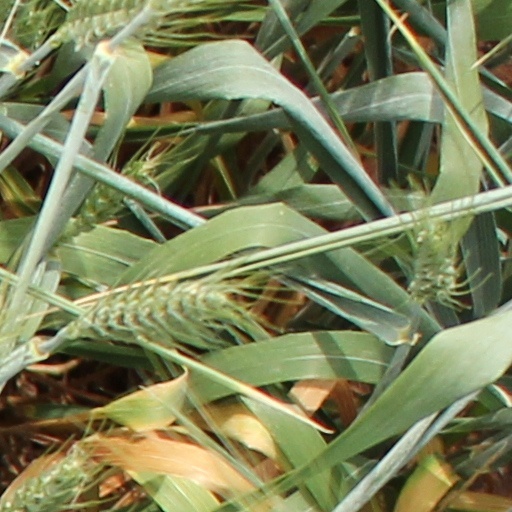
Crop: wheat